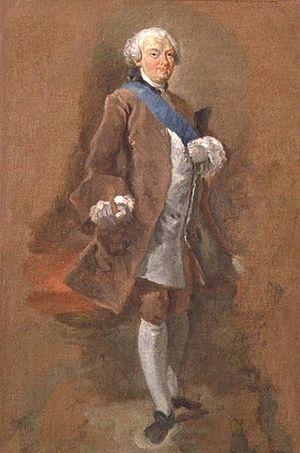
portrait du premier minister de Louis XV
Cette page concerne l’année 1758 du calendrier grégorien.